James Karinchak

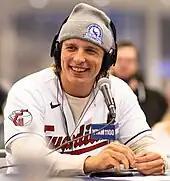
Karinchak in 2023

In 2023, Karinchak appeared in 44 games as a relief pitcher for the Guardians, accumulating a 3.23 ERA with 52 strikeouts across 39 innings pitched.